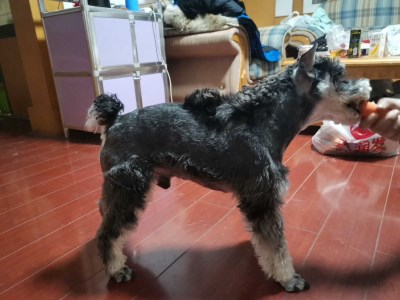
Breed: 2342-n000102-miniature_schnauzer